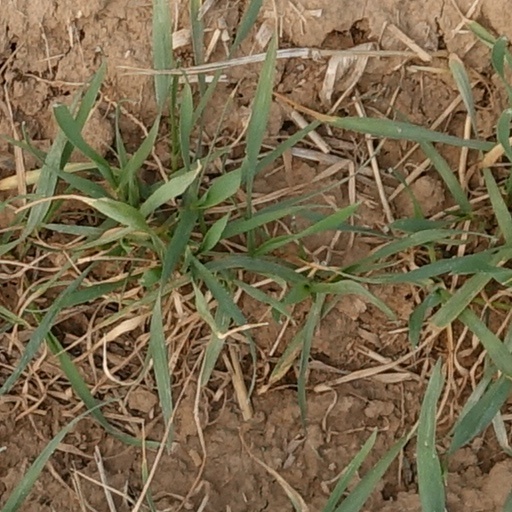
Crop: wheat